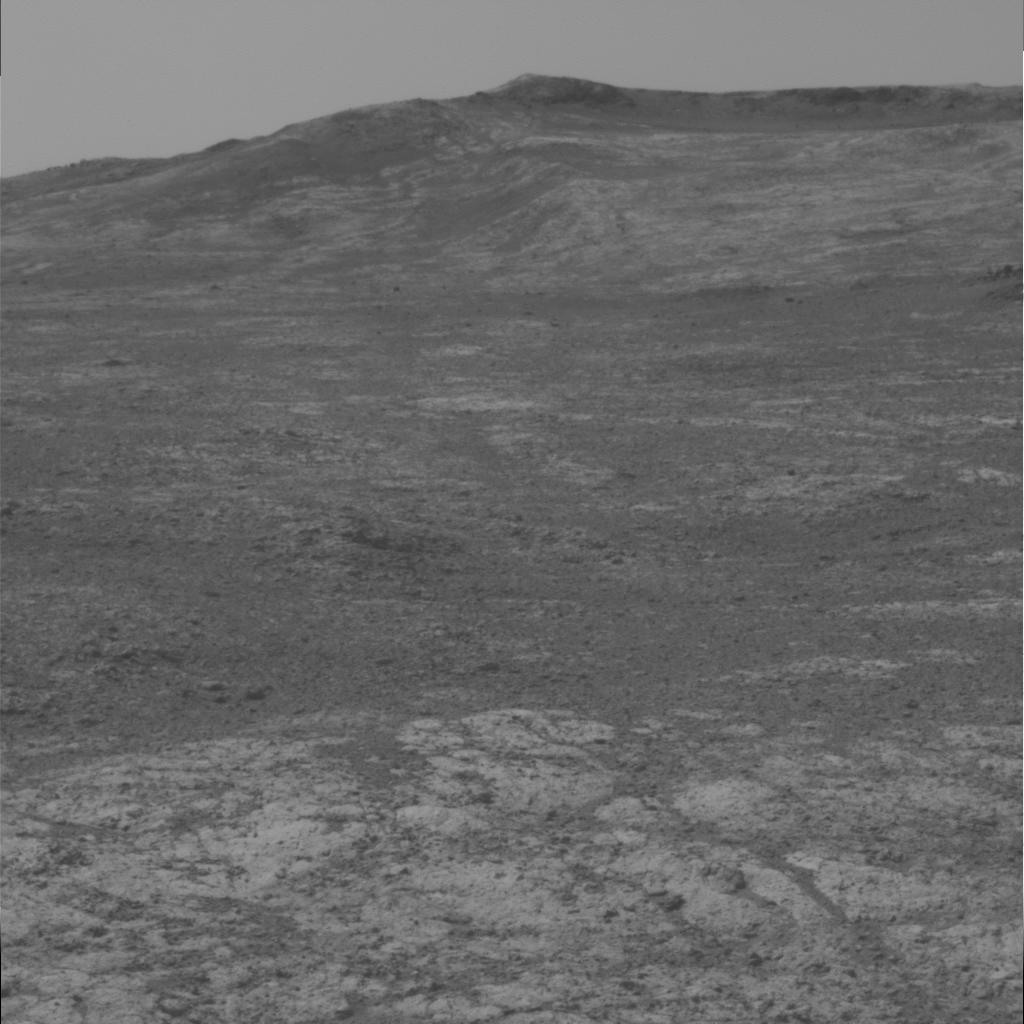
Surface features visible: Rock Outcrops, Rocks (Misc), Soil, Spherules, Distant Vista, Sky